Ed O'Keefe

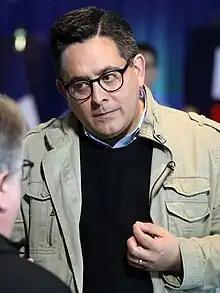
O'Keefe in 2023

Ed O'Keefe (born March 28, 1983) is an American senior White House and political correspondent with CBS News. He joined CBS in 2018 after working nearly 13 years at "The Washington Post".